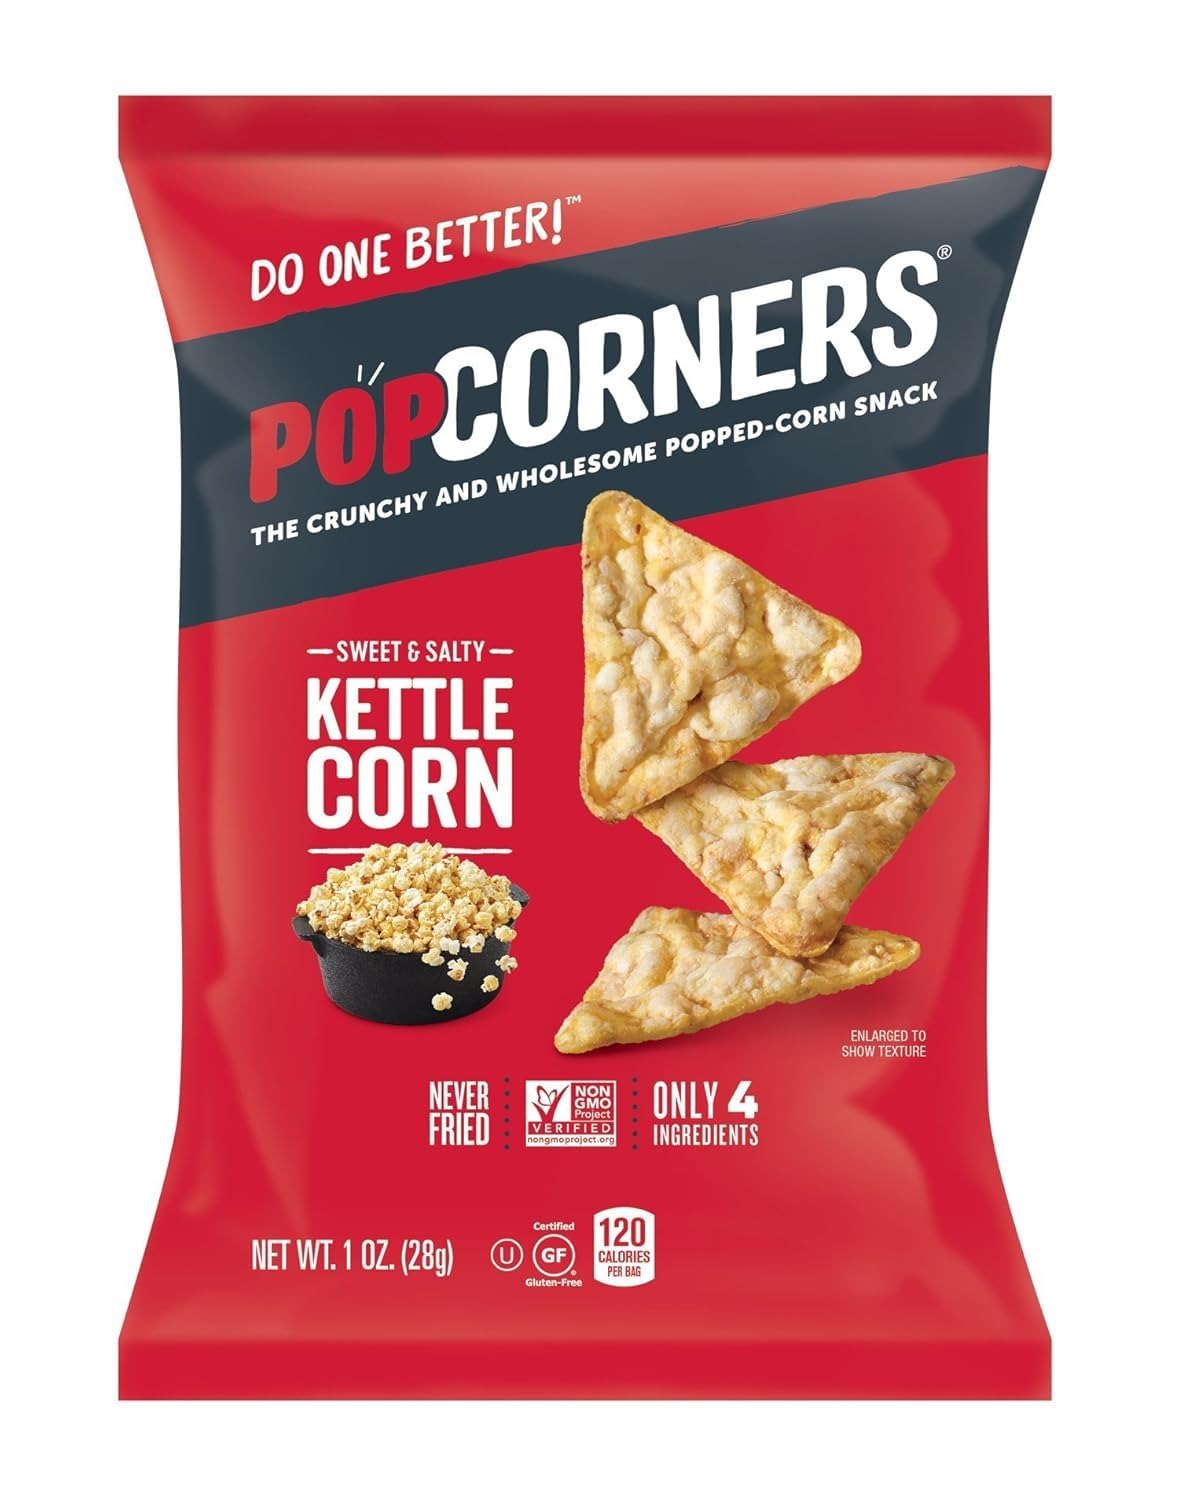
Item Name: Pop Corners Kettle Corn Snack, (Pack of 12, 1 oz Snack Bags) Bundled by SUPERDEALS with Mystery Gift
Bullet Point 1: Key Features: ✔ 12-Pack of 1 oz Bags – Perfect for convenient snacking ✔ Sweet & Salty Kettle Corn Flavor – Light, crunchy, and delicious ✔ Great for Any Occasion – Perfect for work, travel, and parties ✔ Bundled by SUPERDEALS – Includes a special mystery gift
Bullet Point 2: ENJOY THE VALUE: Convenience of a pack of 12, bundled by SUPERDEALS for your snacking pleasure. Delight in the exceptional value and unparalleled convenience offered by our thoughtfully bundled snacking assortment.
Product Description: Enjoy the perfect balance of sweet and salty with Pop Corners Kettle Corn! This 12-pack of 1 oz snack bags is ideal for on-the-go snacking, lunchboxes, or sharing with friends. Light, crispy, and irresistibly delicious—plus, a fun mystery gift included in every bundle!
Value: 12.0
Unit: Ounce

Price: 19.88